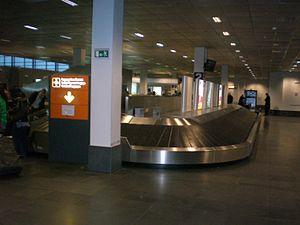
Vue du tapis pour récupérer les bagages